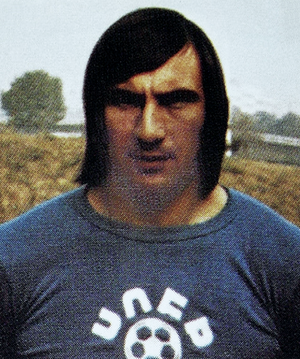
François Félix dit Fanfan est un footballeur français né le 18 mai 1949 à Viviers.